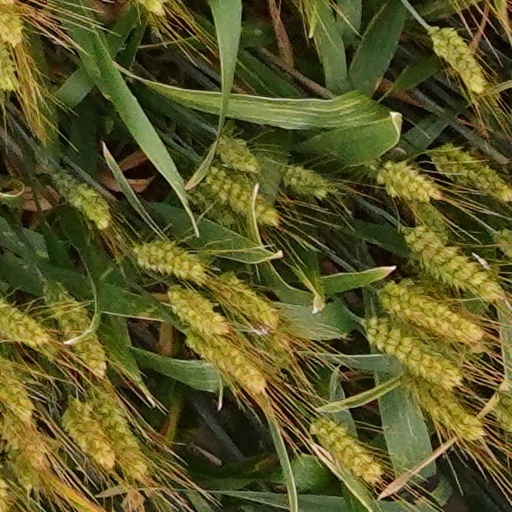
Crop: wheat